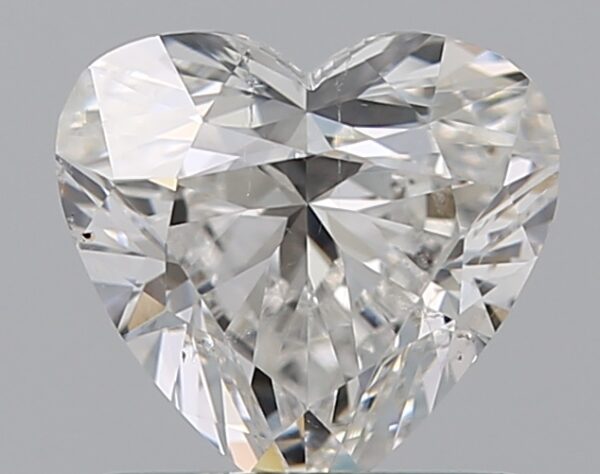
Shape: heart
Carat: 0.72
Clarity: SI1
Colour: F
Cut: VG
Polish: EX
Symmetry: VG
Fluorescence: N
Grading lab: GIA
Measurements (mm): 5.72 x 6.06 x 3.42